Battle of La Marfée

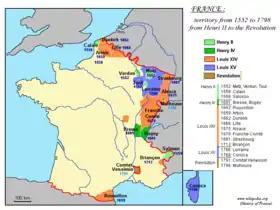
France 1552-1798

Facing French-backed revolts in Catalonia and Portugal, in early 1641 Spanish chief minister Olivares switched focus to the Comte de Soissons and Henri II de Guise. The two men were known as the 'Princes of Peace', since they claimed Richelieu was deliberately continuing the war in order to retain power; since 1637, they had been based in the Principality of Sedan, then part of the Holy Roman Empire. This was held by the duc de Bouillon; like his younger brother, Turenne, Bouillon was brought up as a Protestant, and served with the Dutch army, before converting to Catholicism in 1634 and becoming a French general.